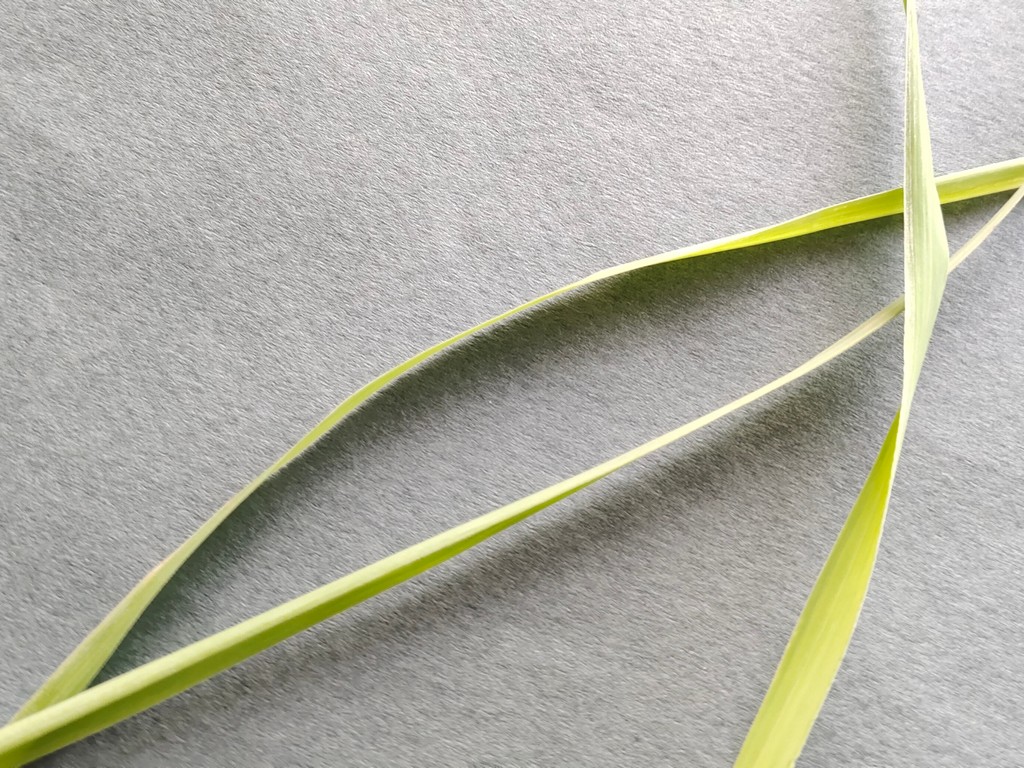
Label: Healthy